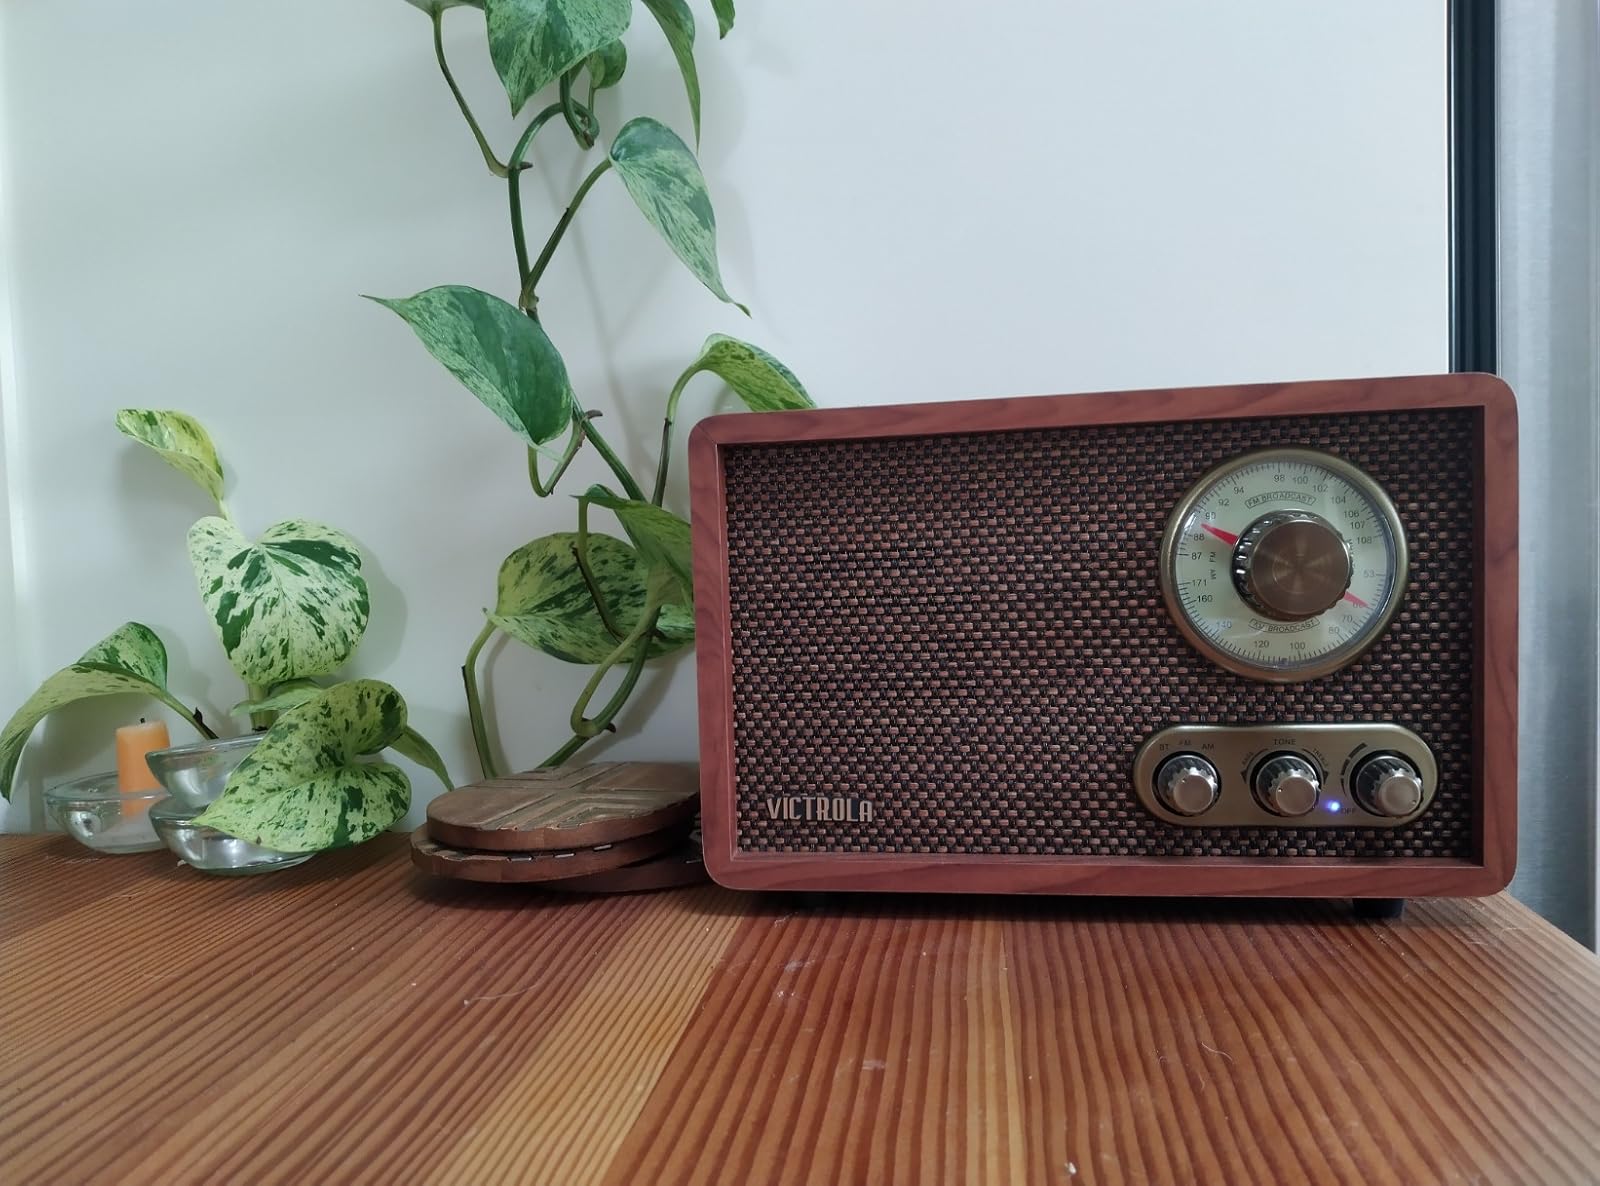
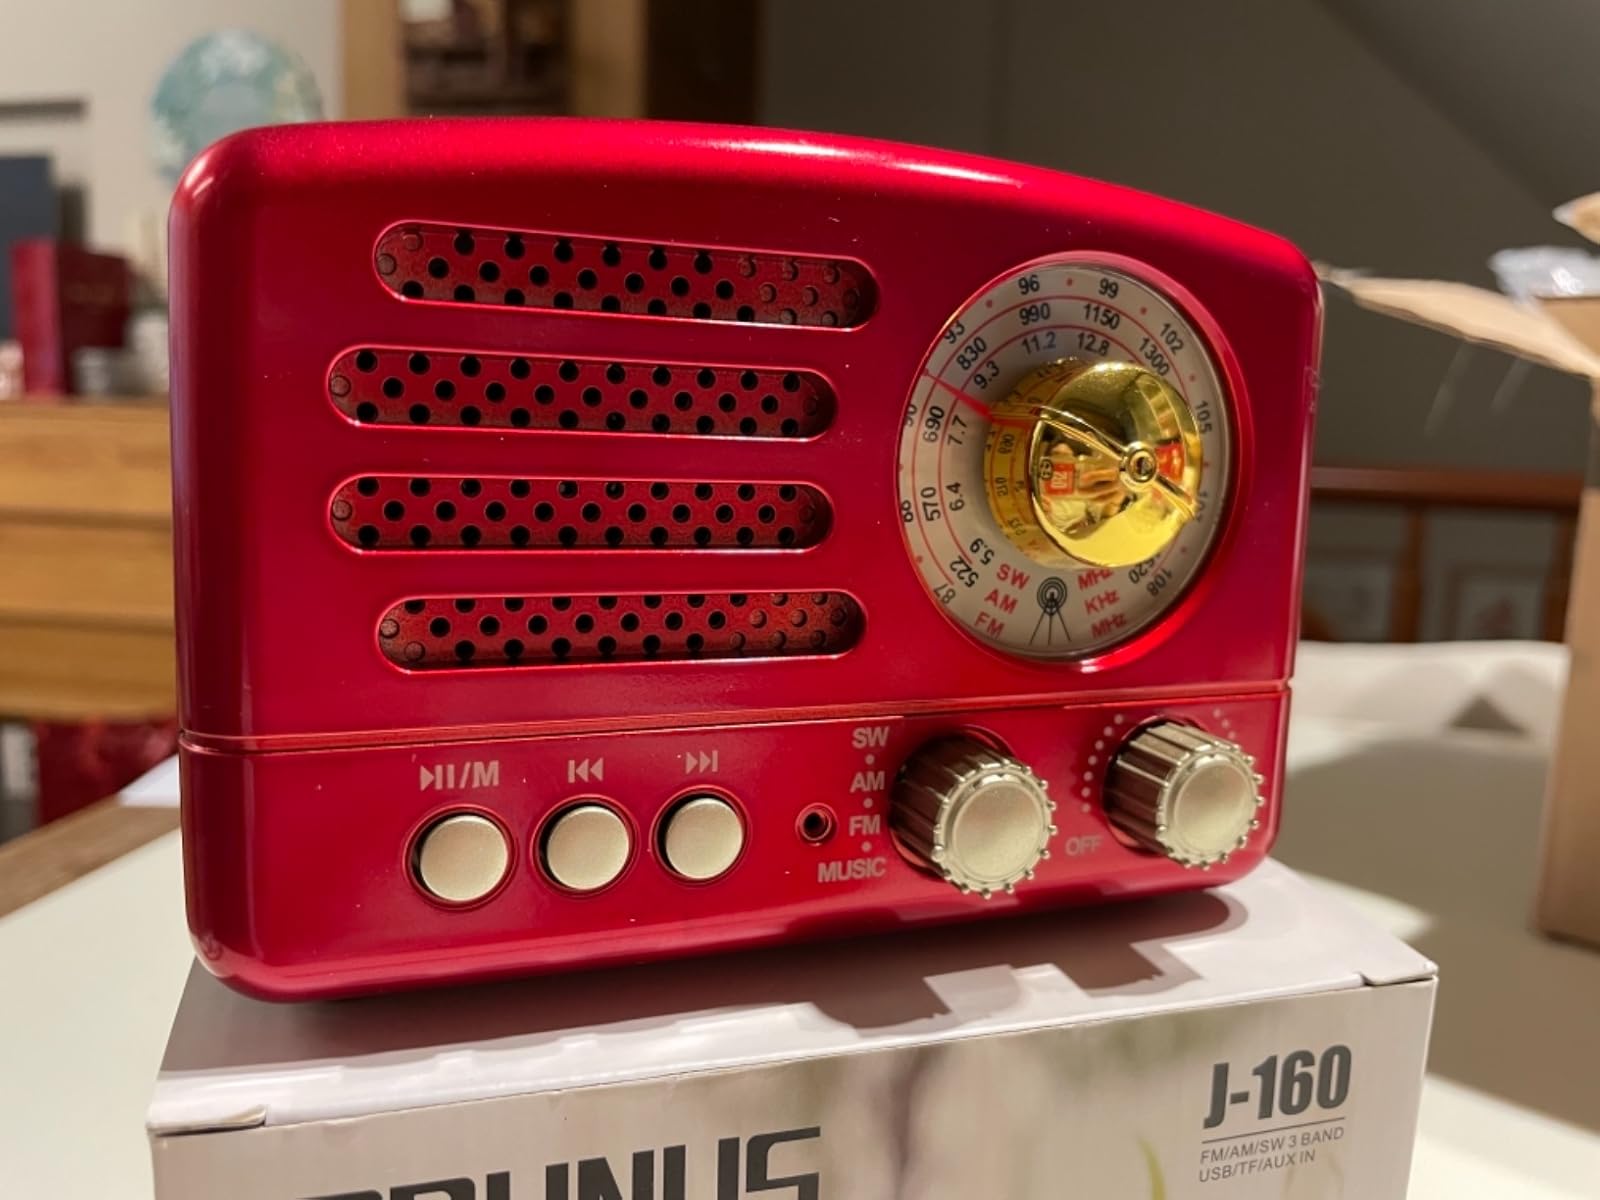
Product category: radio
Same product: no